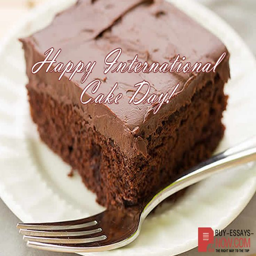
the proverba piece of cake appeared only in the 20th century !